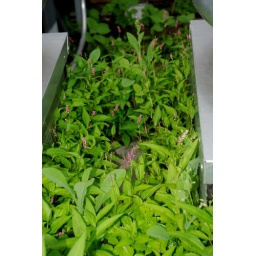
pretty pink flowers growing in the cracks of the pavers between the roof vents.